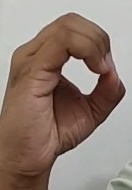
ASL sign: O